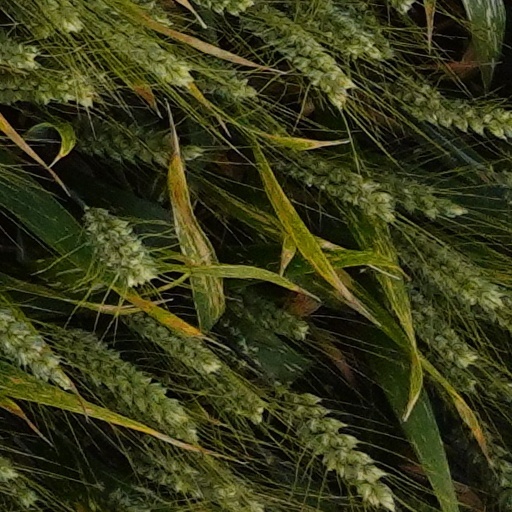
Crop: wheat